Wiśniówka (liqueur)

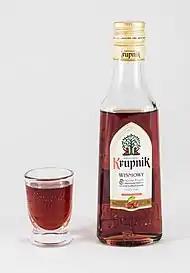
A bottle and glass of Krupnik-brand wiśniówka

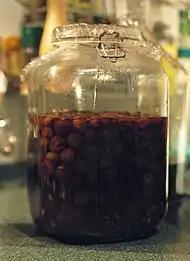
Home made wiśniówka

Wiśniówka is a type of nalewka, a sweet Polish liqueur, or cordial, made by macerating (soaking) sour cherries in vodka or neutral spirits.